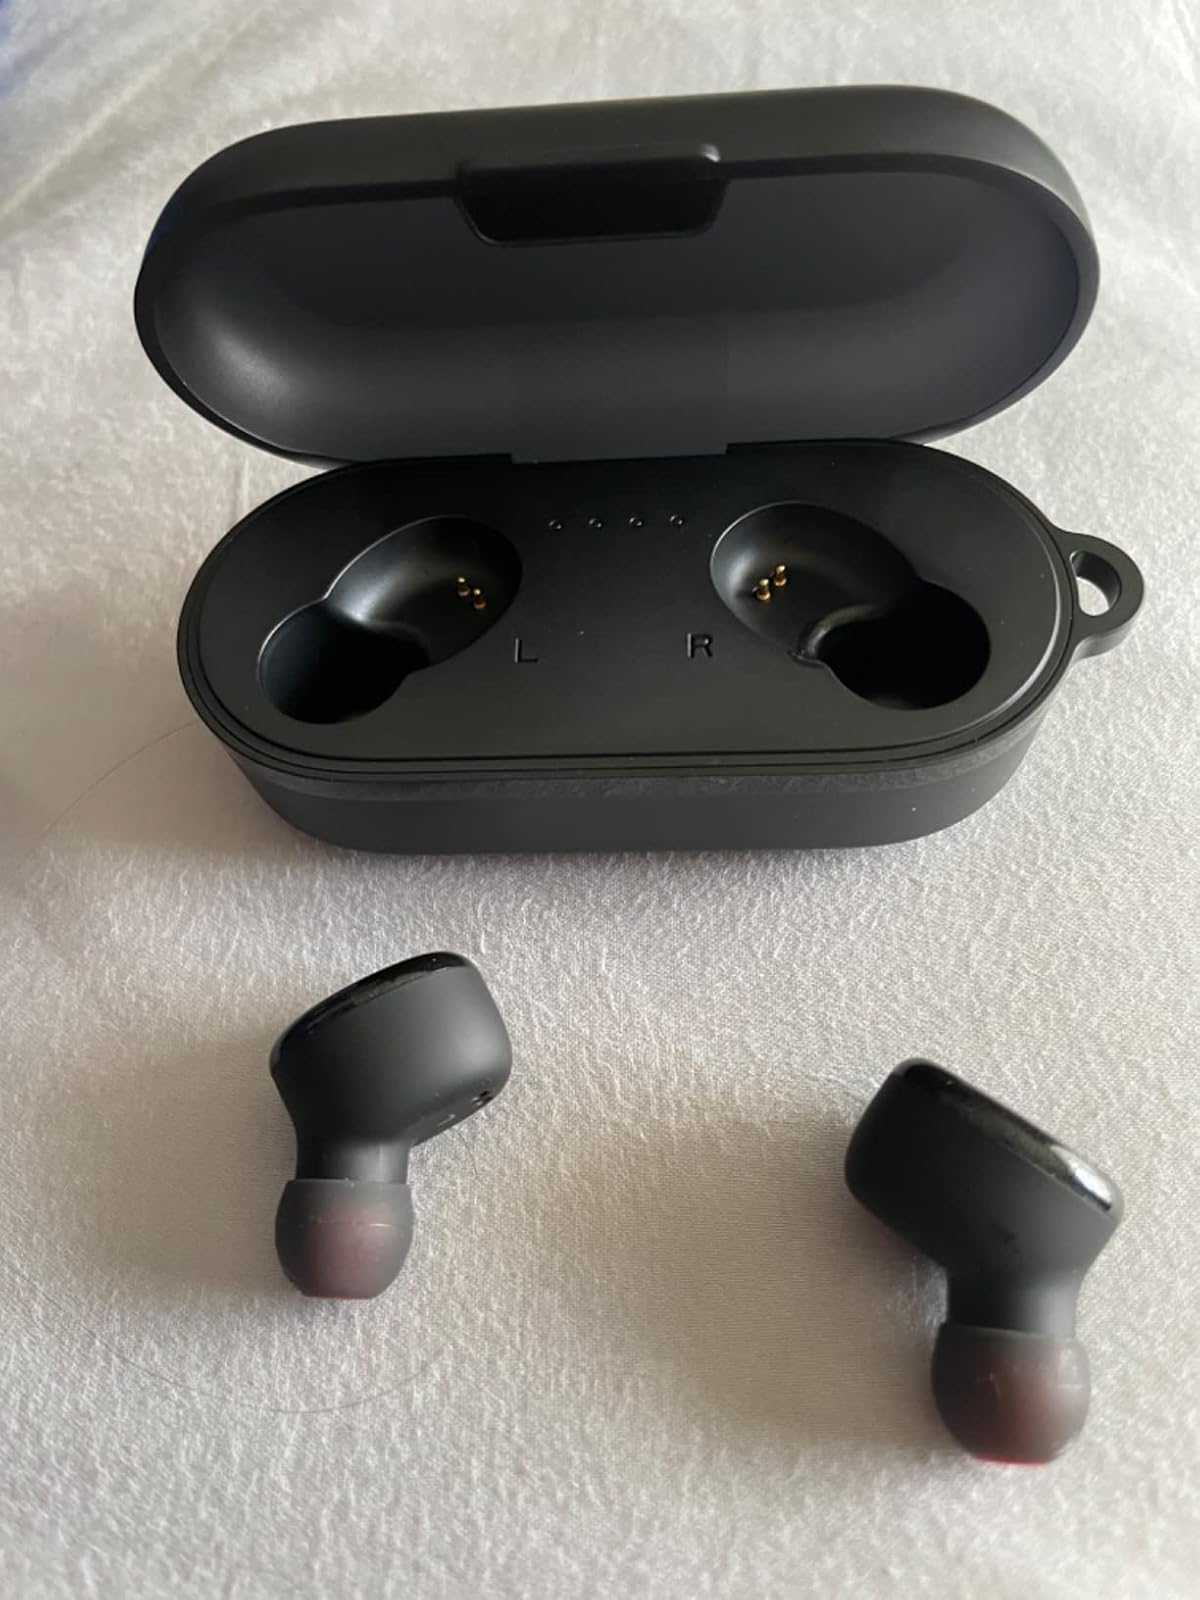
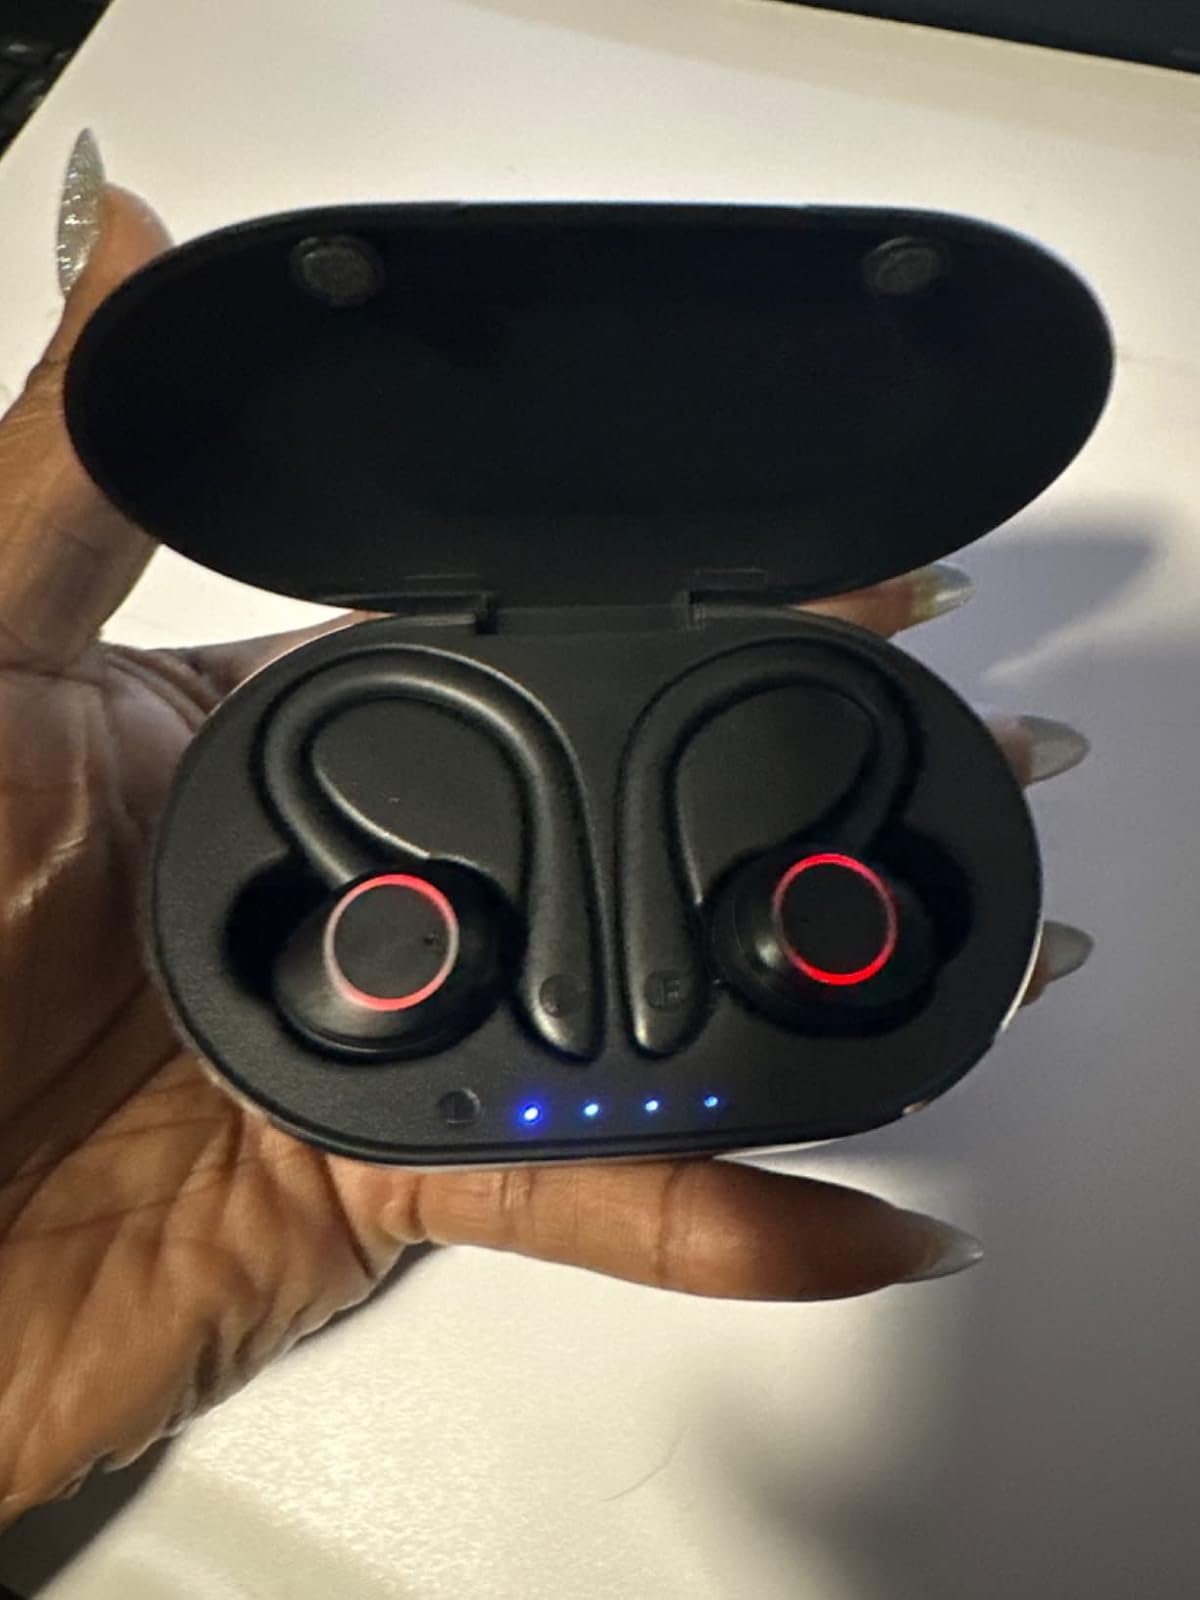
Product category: earbuds
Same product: no